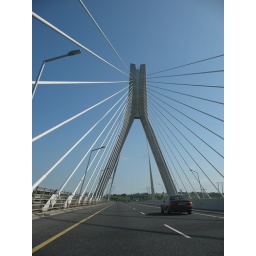
This is the bridge that spans the river Boyne in County Meath, Ireland.